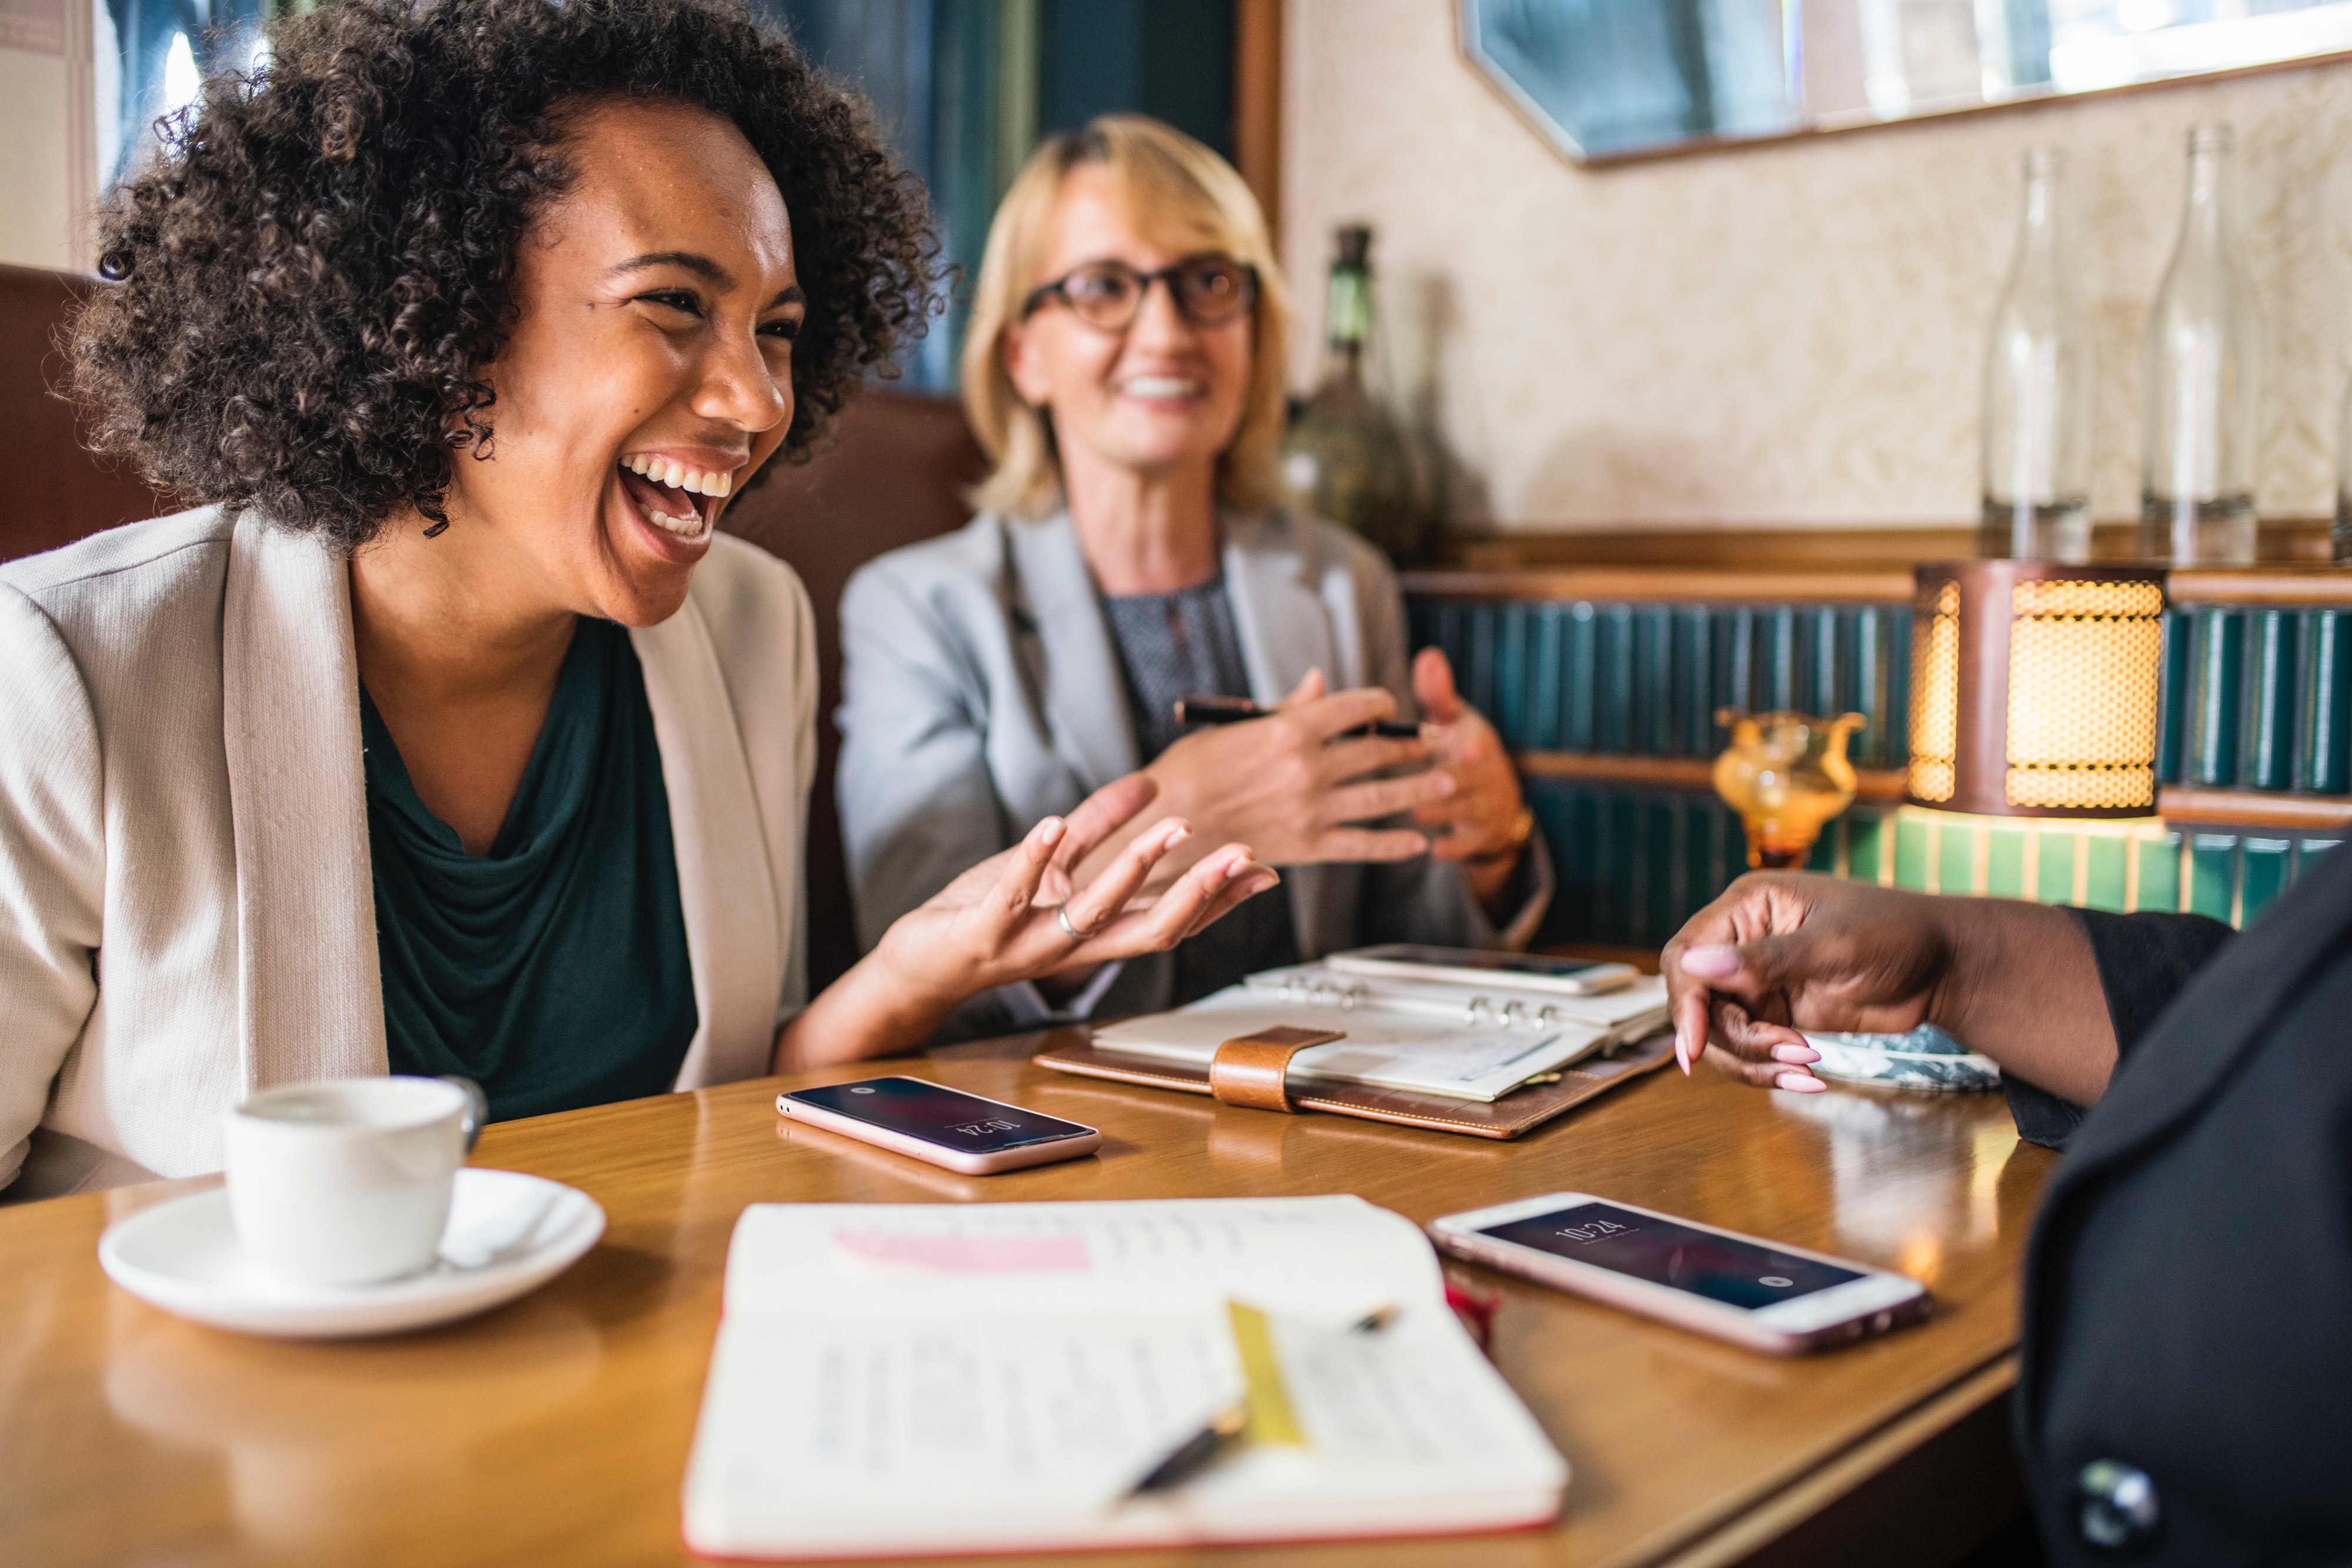
communication, conversation, furniture